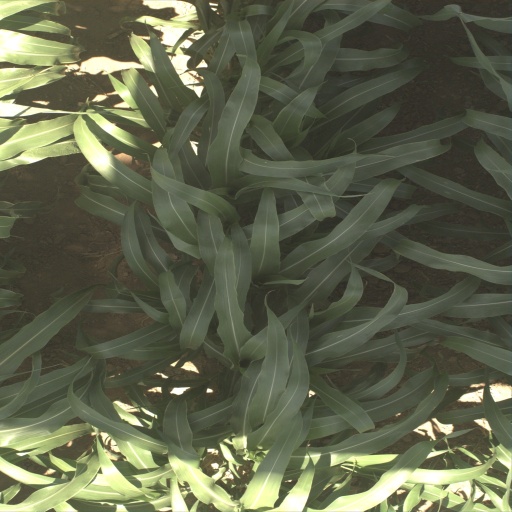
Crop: sorghum